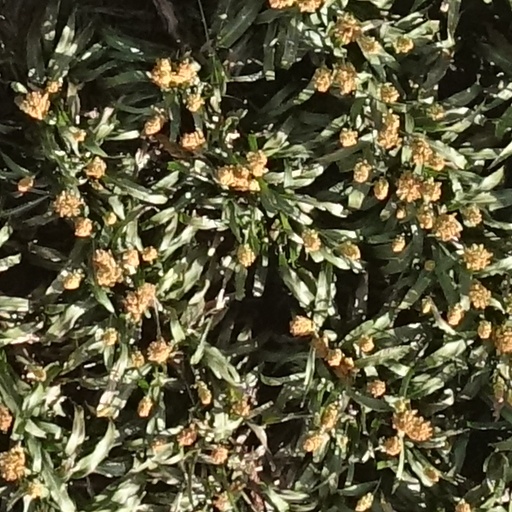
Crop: sorghum